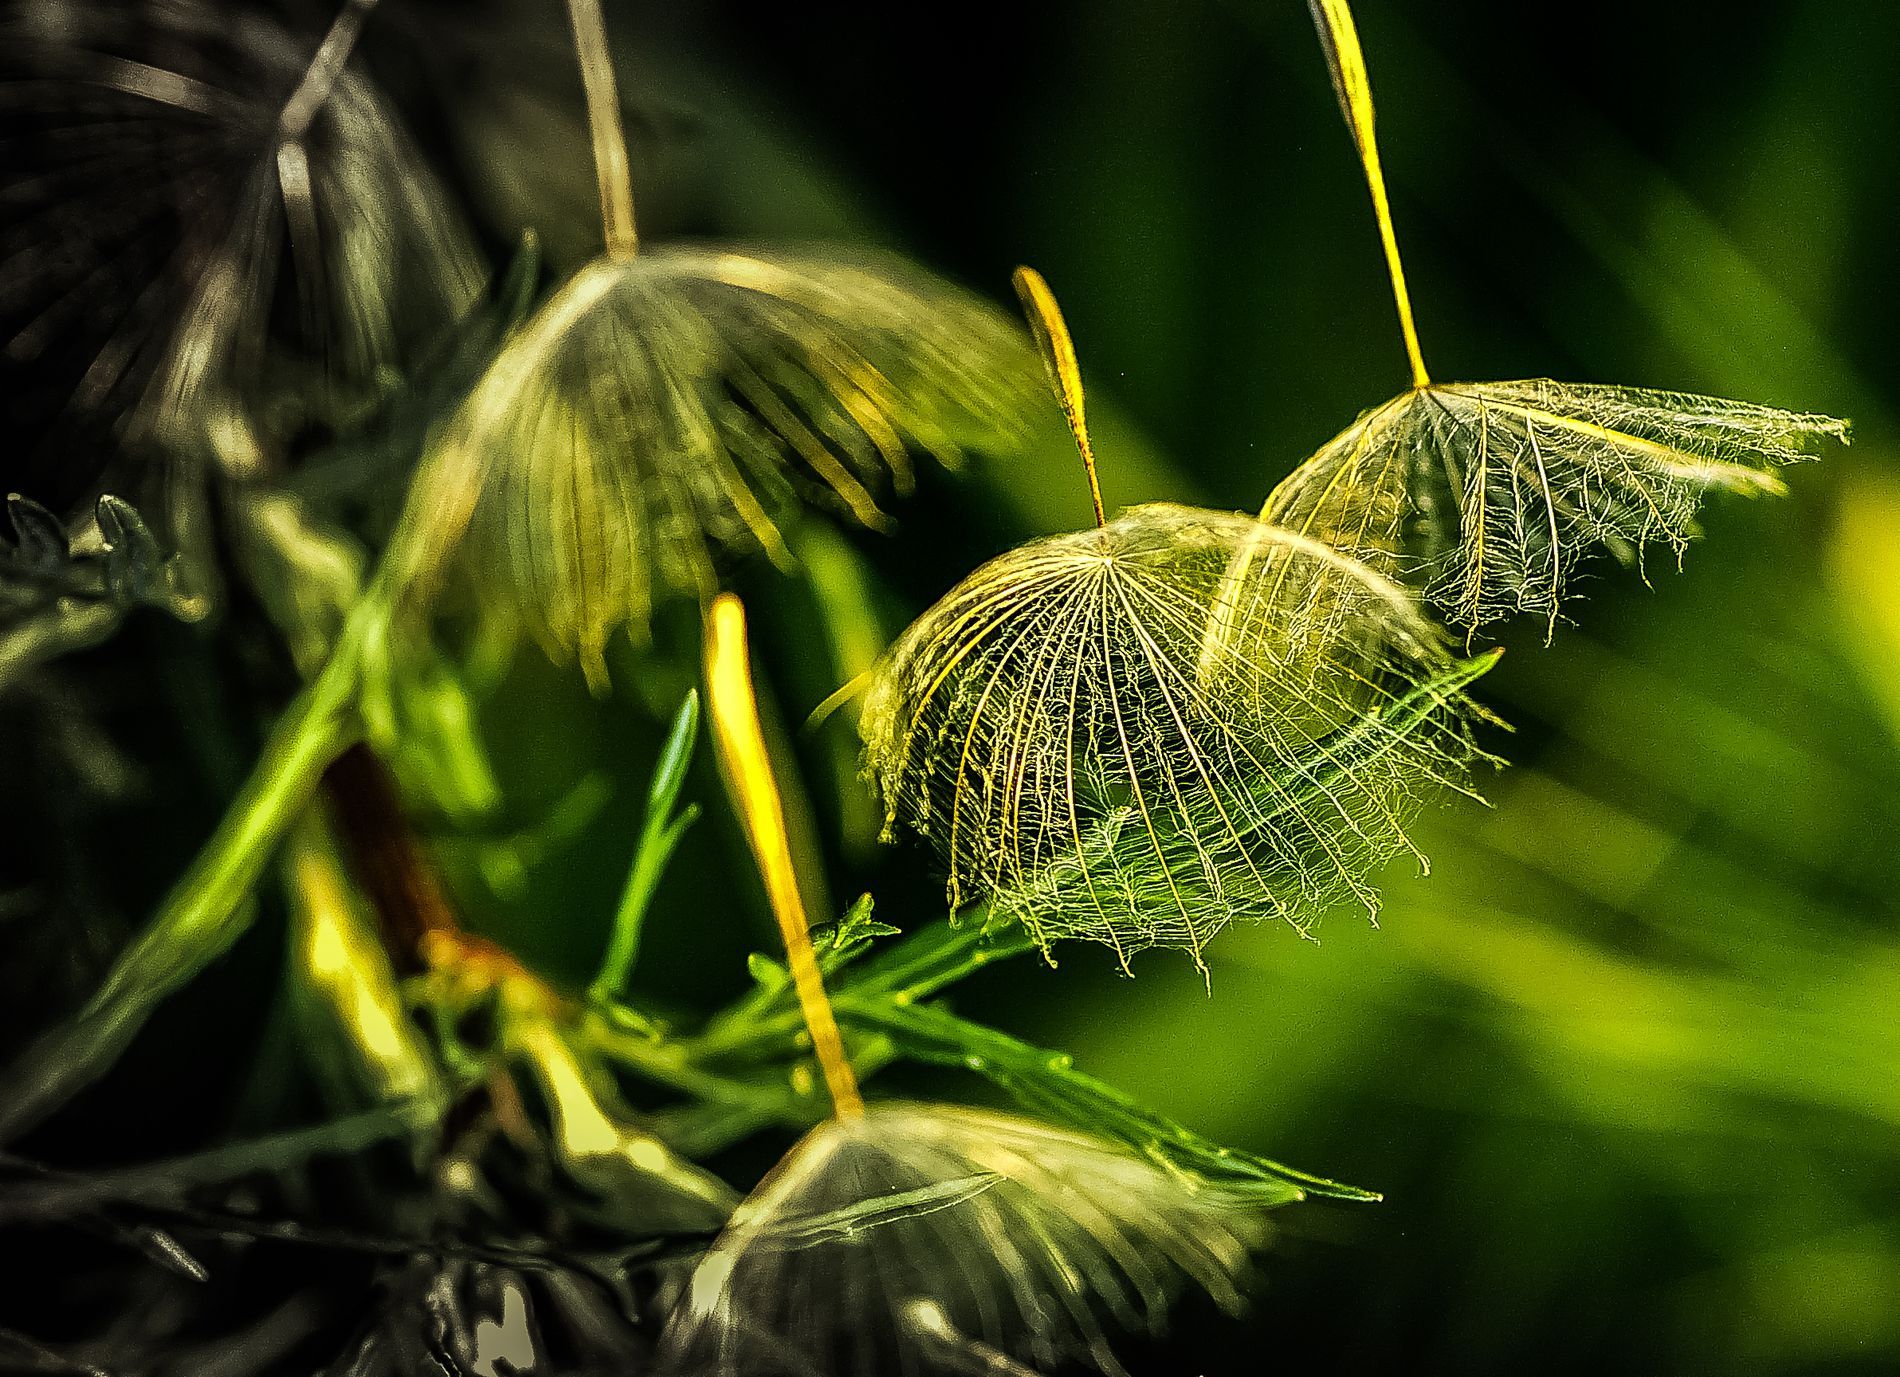
dandelion seeds
Close-up of dandelion seeds, also known as parasangia, showing their delicate, intricate leaves and seeds. The lighting is dim, highlighting their fine filaments and giving them a glowing effect. The background is a hazy green, contrasting with the luminous tones of the seeds. The image is a macro photography style, highlighting the details of the dandelion seeds and their delicate nature.
The scene captures a quiet moment in nature, as dandelion seeds dangle in the air on the surrounding foliage. Their tiny petals and seeds catch the light, giving them a golden glow, enhanced by the green of the background. The sunlight is as gentle as a sunset, The image is taken from a slightly tilted close-up angle and from the side, highlighting the fine details.
Labels: Flower, Plant, Green, Dandelion, Leaf, Vegetation